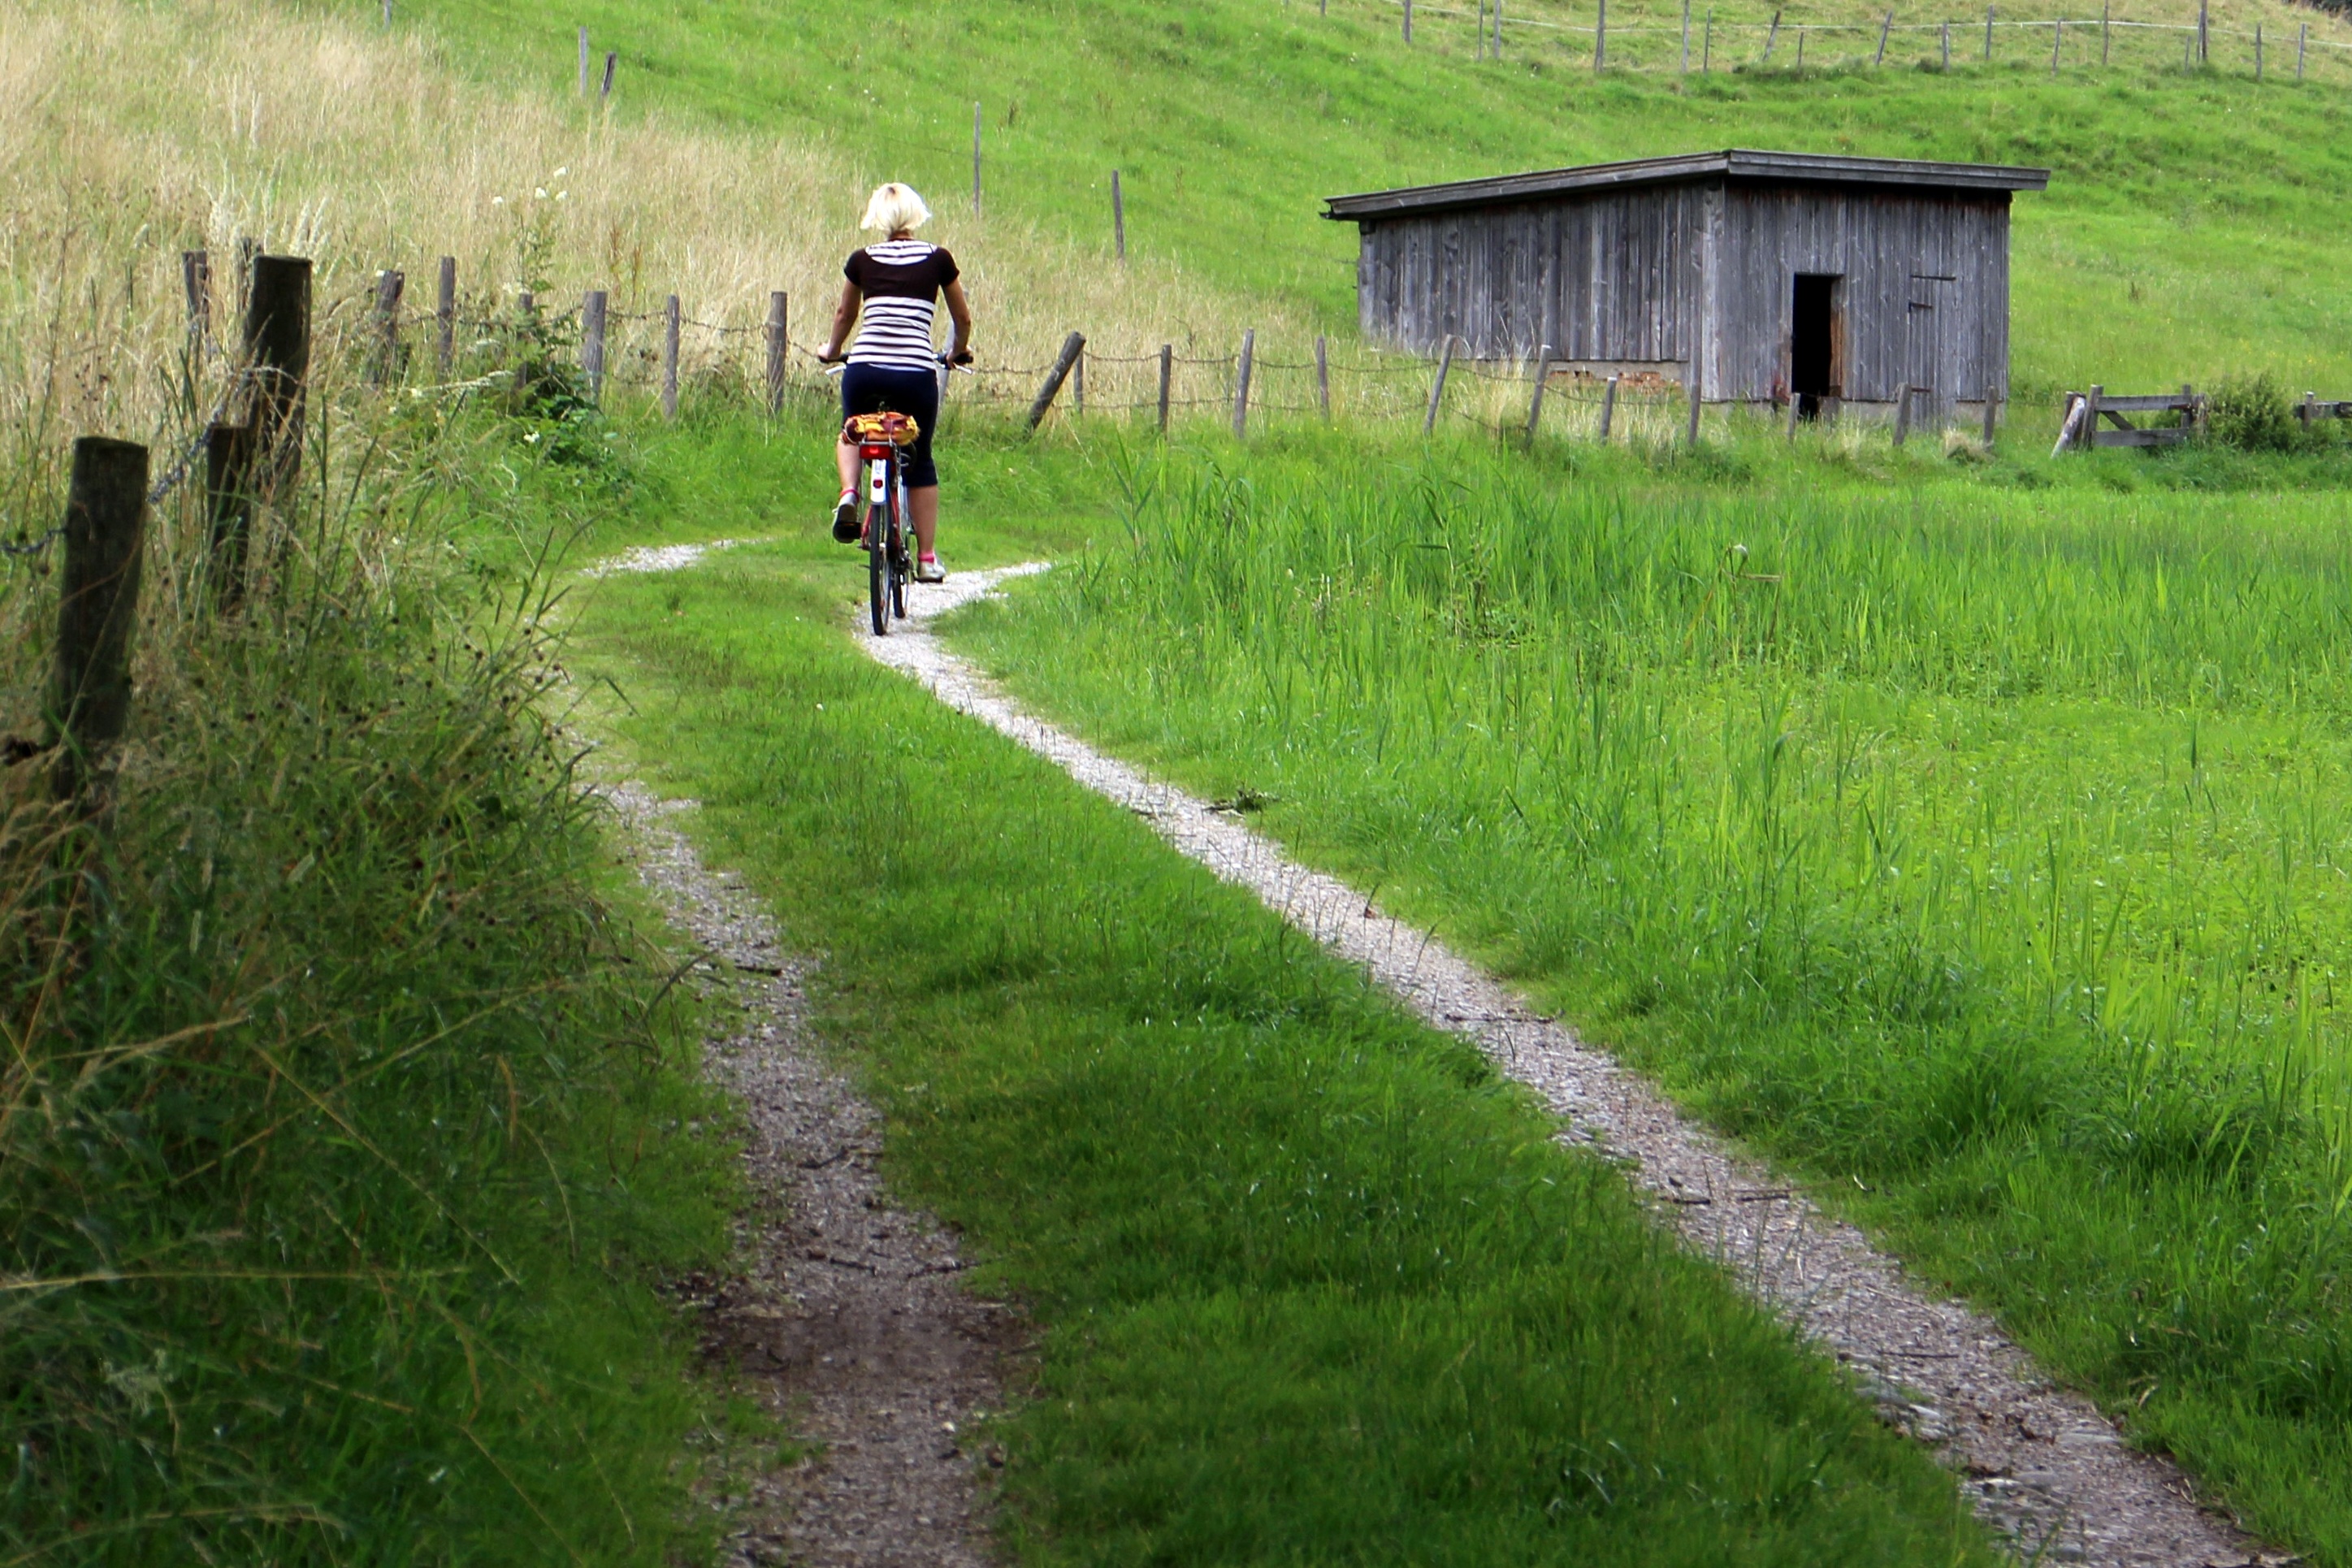
nature, grass, person, trail, lawn, meadow, bicycle, bike, alone, drive, pasture, holiday, soil, agriculture, leisure, lane, cycle, mountain bike, away, recovery, rural area, professional cyclist